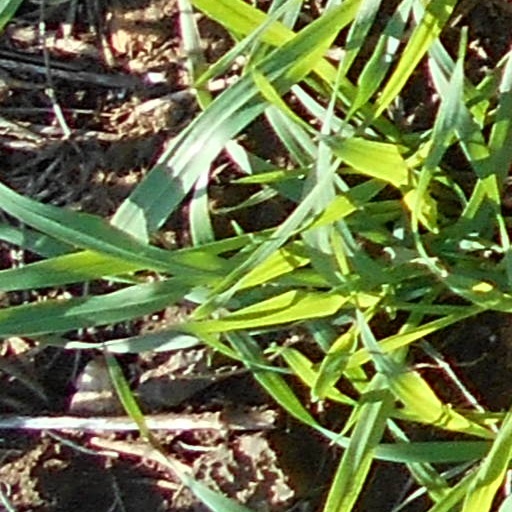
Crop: wheat